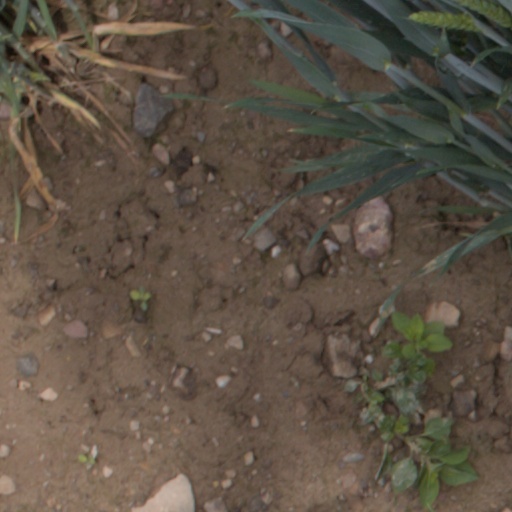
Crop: wheat